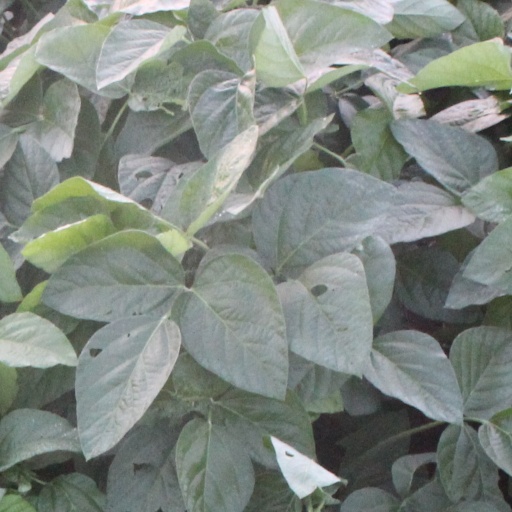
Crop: soybean